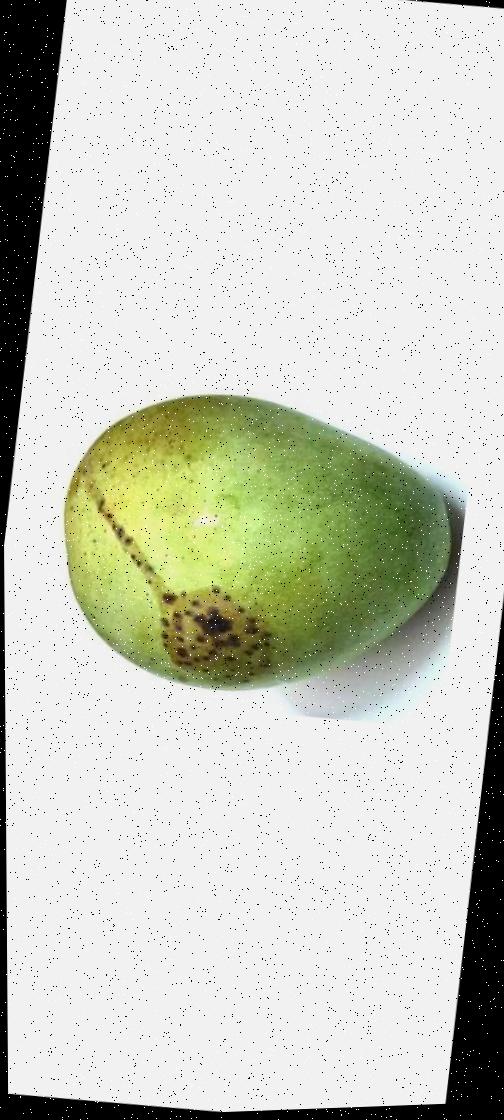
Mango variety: Fazli Shurmai